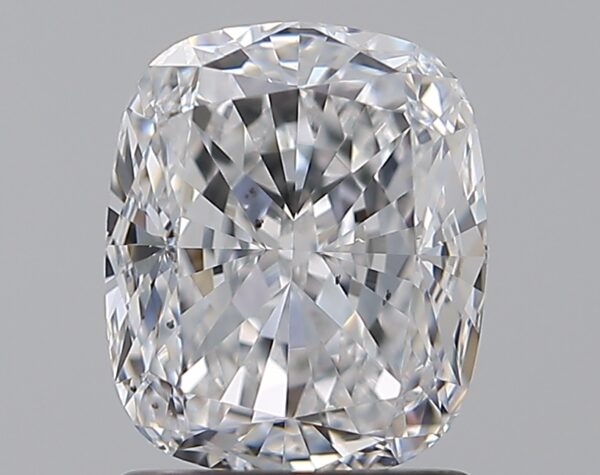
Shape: cushion
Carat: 1.7
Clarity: VS2
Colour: D
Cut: EX
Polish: EX
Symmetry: EX
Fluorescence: M
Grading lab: GIA
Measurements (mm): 7.42 x 6.18 x 4.07